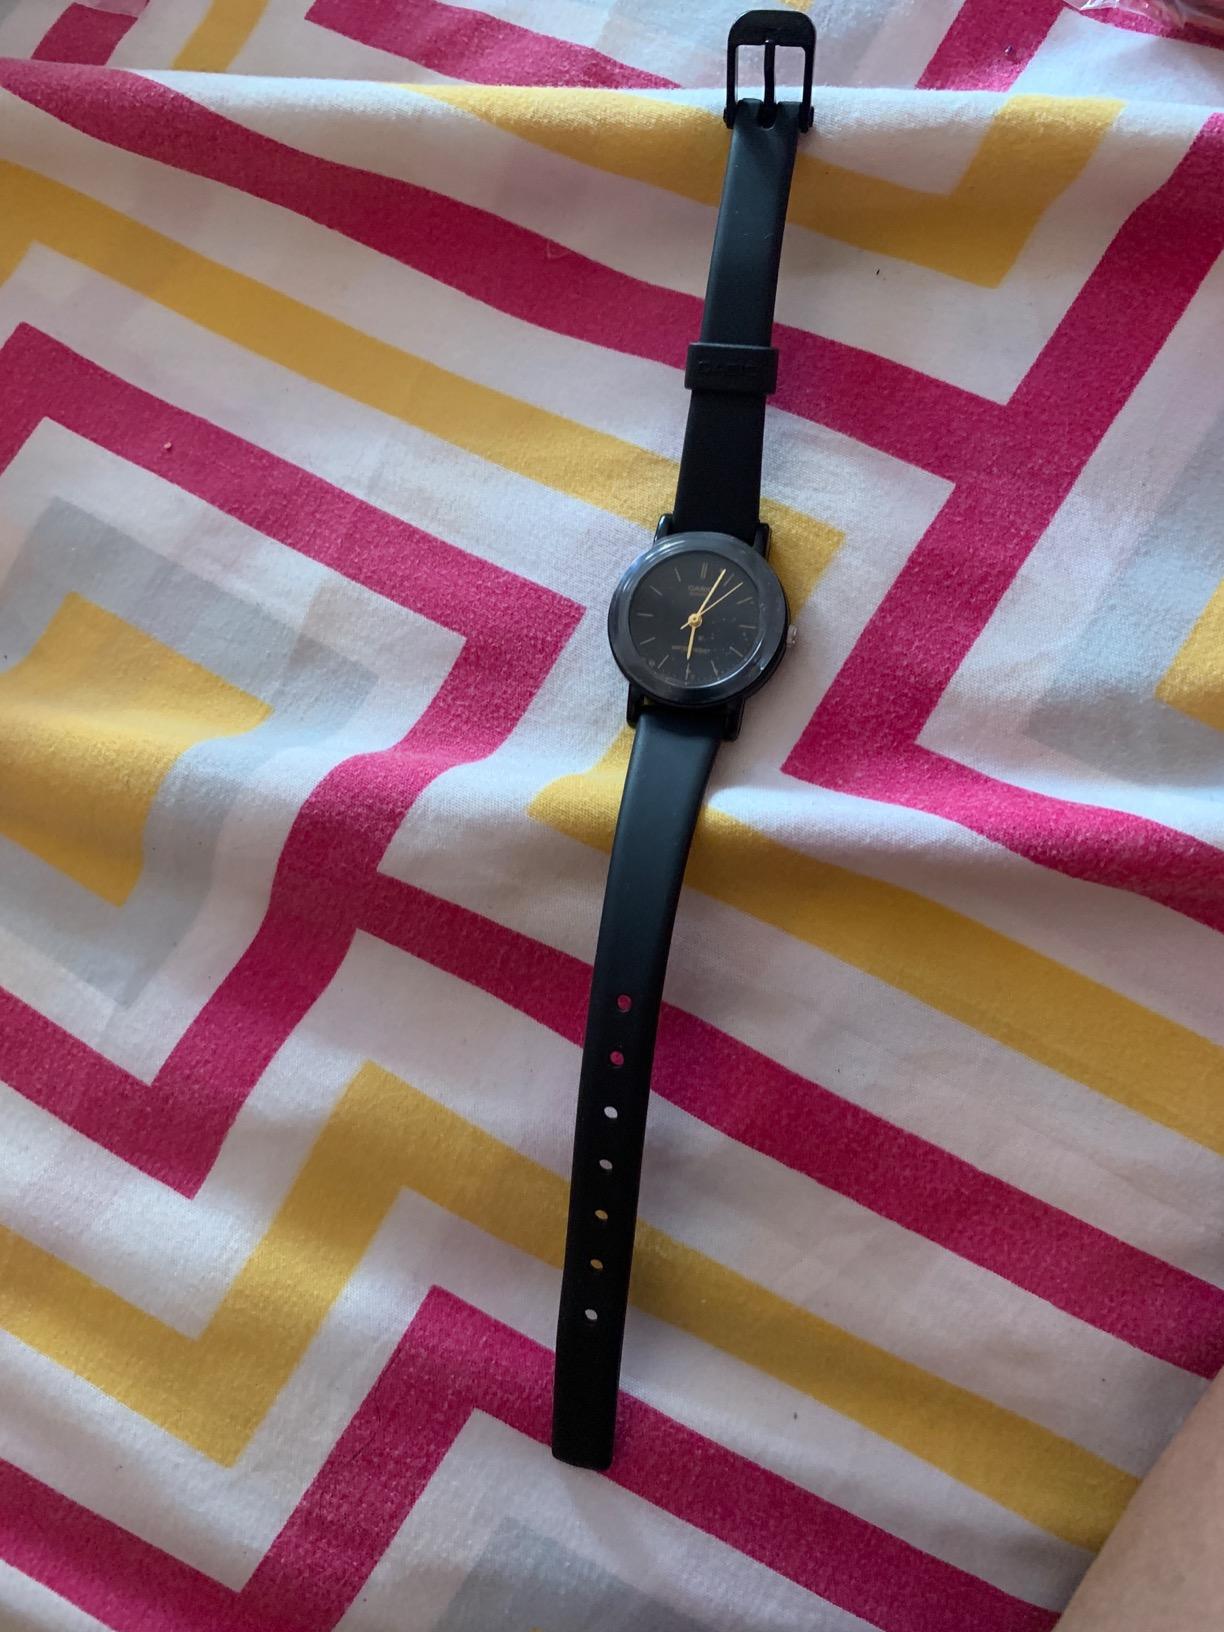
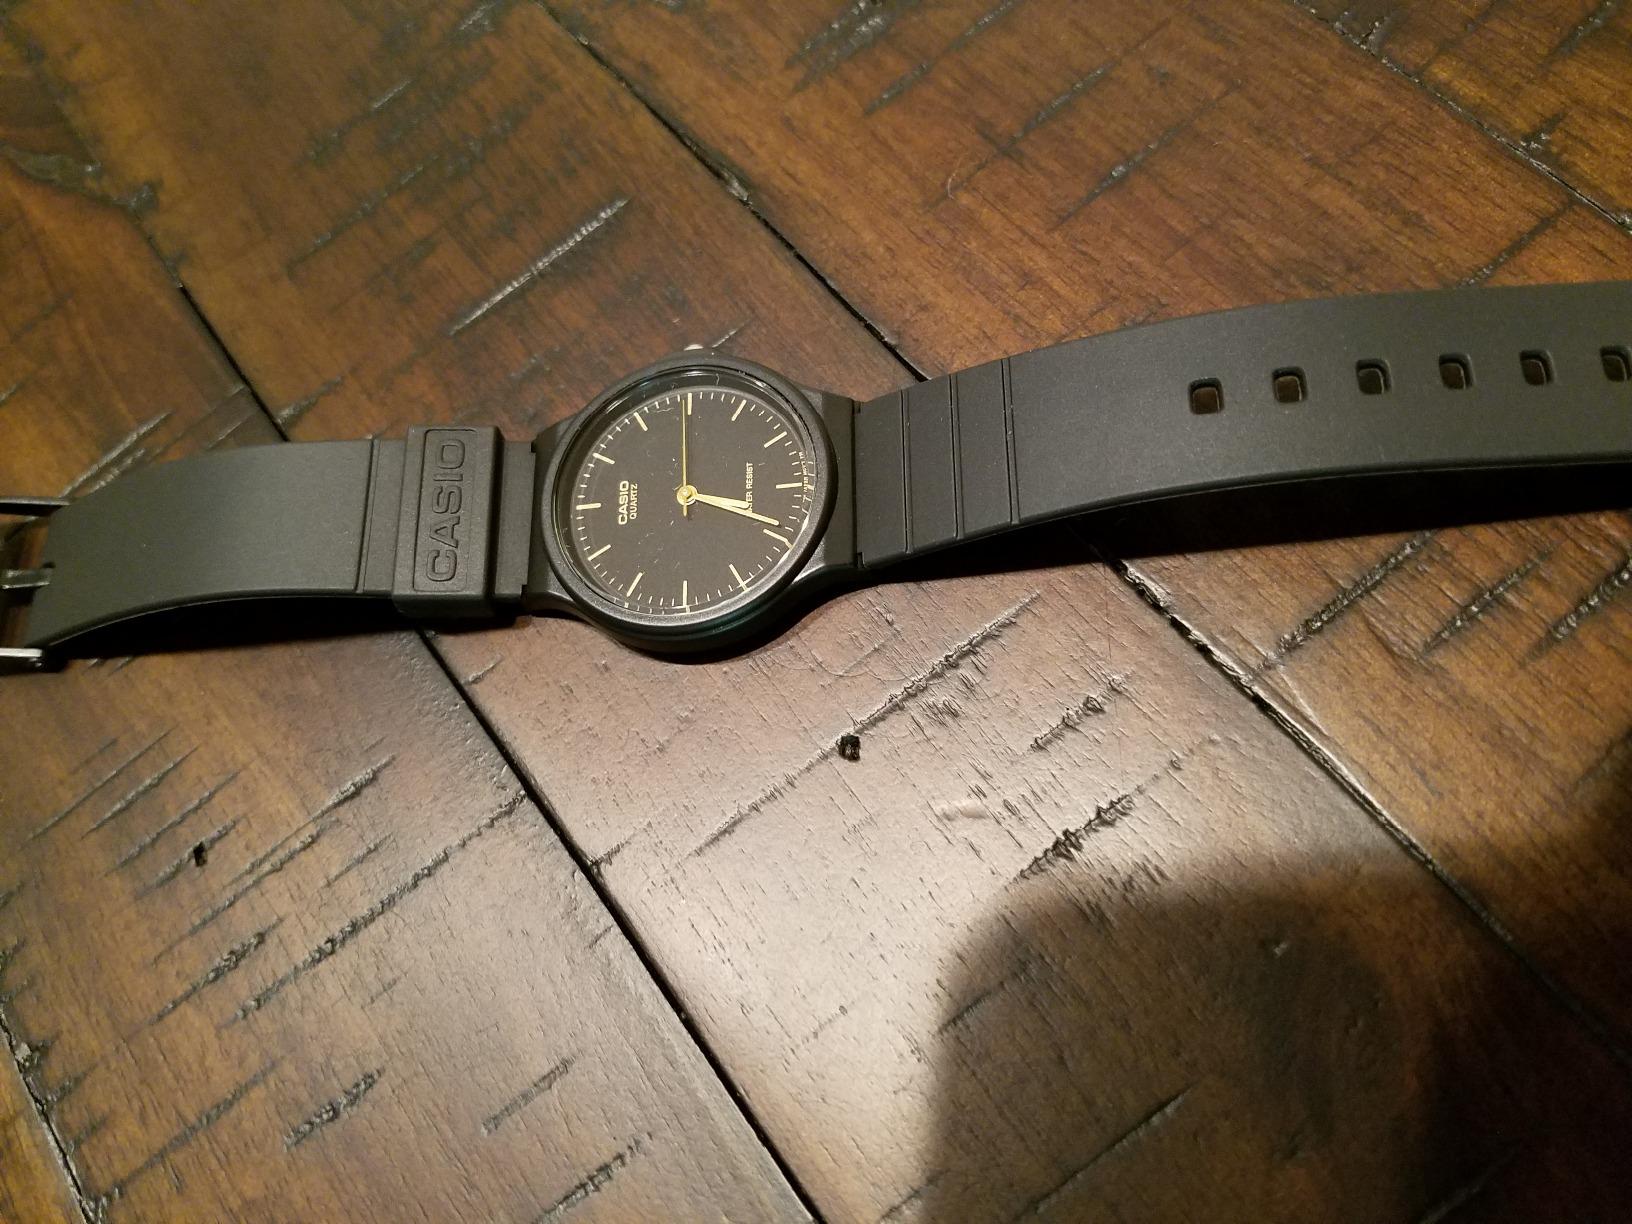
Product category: accessories_watch
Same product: no